Richard Henshall

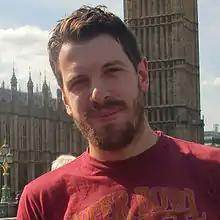
Henshall in 2012.

Haken was formed by school friends Ross Jennings (vocals), Matthew Marshall (guitar), and Henshall at first in 2004. The members parted ways for a while to study at university, reuniting in 2007. The current members hired Peter Jones on keyboards and Raymond Hearne on drums. Jones left soon after, and was replaced by Diego Tejeida. Charlie Griffiths was found on guitar, and Henshall brought in To-Mera bandmate Tom Maclean on bass.